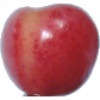
Label: cherry_rainier